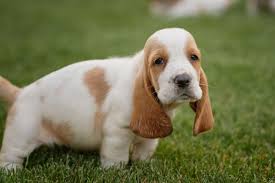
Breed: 241-n000100-basset